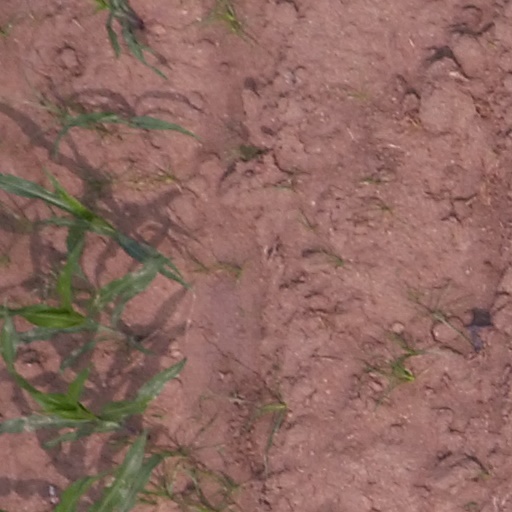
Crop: maize; corn